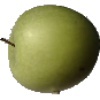
Label: Apple Granny Smith 1